Sheng (instrument)

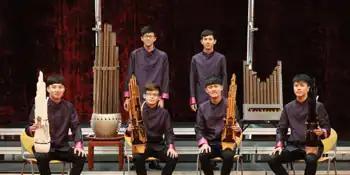
players from Taiwan with different types of

Chromatic 24- and 26-reed keyed were common during the 1950s, but current models usually have 32 to 38 reeds. There are four main ranges of keyed , forming a family of soprano, alto, tenor and bass. All are chromatic throughout their range, and equal tempered. They have markedly different fingering from their traditional counterparts, having been redesigned so that key changes can be achieved without cumbersome fingerings. These also differ from their traditional counterparts by the fact that they tend to be placed on the musician's lap or on a stand while playing.